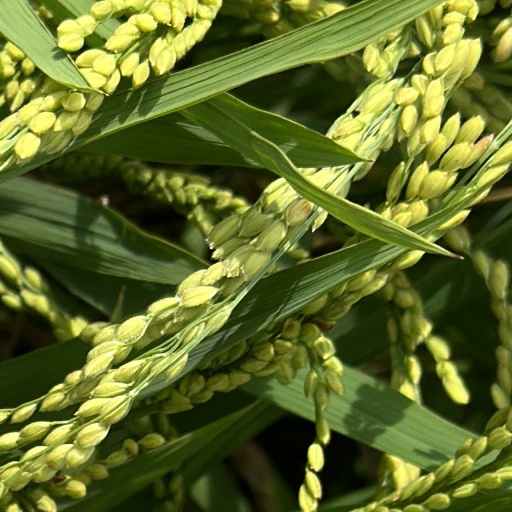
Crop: rice